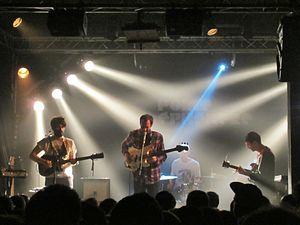
Preoccupations, anciennement Viet Cong, est un groupe de post-punk canadien, originaire de Calgary, dans la province de l'Alberta. Formé en 2012, le groupe se compose de deux ex-membres de Women : le bassiste et chanteur Matt Flegel, et le batteur Mike Wallace.